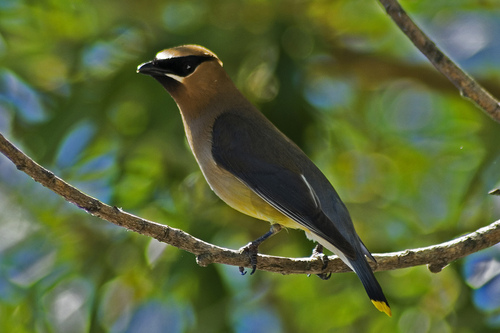
bird with a black color across the face over the eyes and back flat beak.
this bird has a yellow belly, gray breast, and black superciliary.
a bird with yellow crown, throat, breast, belly and undertail, and has black eyes and eyebrow, black wings and black tail with yellow tip.
this brown bird has a yellow underbelly, dark gray feathers, and a black patch across it's eyes and face.
a small, smooth looking bird with yellow, black, and blue feathers and a black beak
this bird is tan with black wings and has a very short beak.
this skinny bird has black patches over its eyes with a brown belly and dark grey wings.
a big bird with a mask like black color around the eyes towards the back of the head, with a yellow head, breast and neck, with black and dark gray wings and a long tail with a yellow tip.
this bird has a black cheek patch on it's golden yellow head with black tarsus and feet.
this is a mostly yellow bird with a black mask on its face and black wings.
Species: Cedar Waxwing